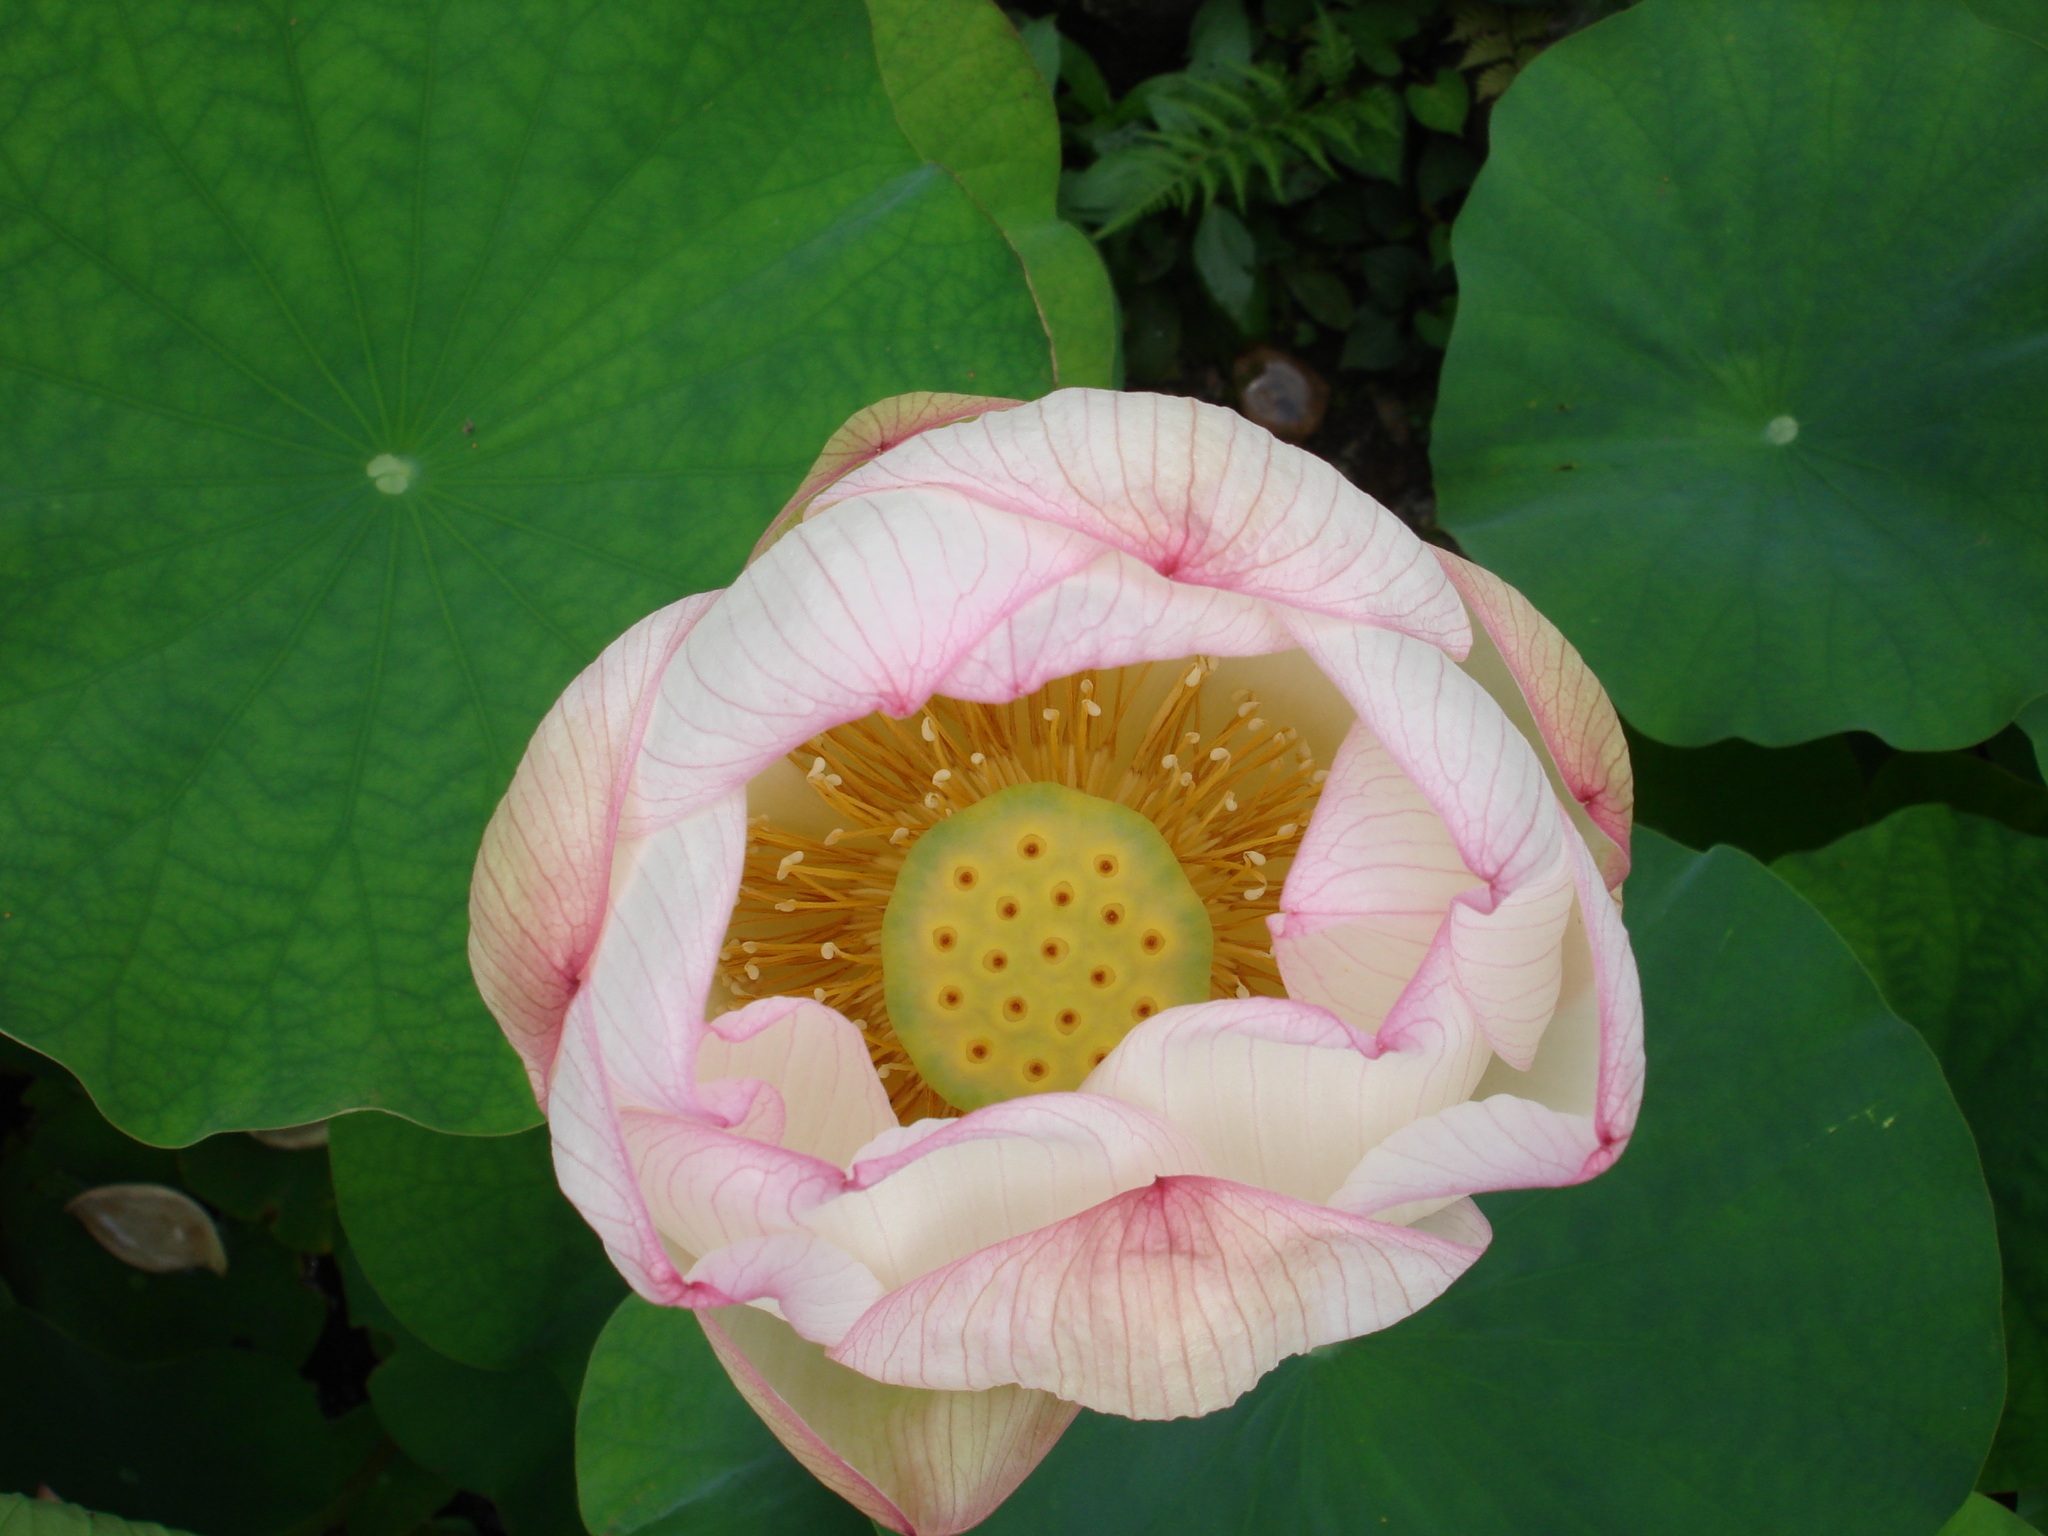
blossom, plant, flower, petal, buddhism, botany, pink, sacred lotus, aquatic plant, flora, lotus, macro photography, flowering plant, land plant, lotus family, proteales